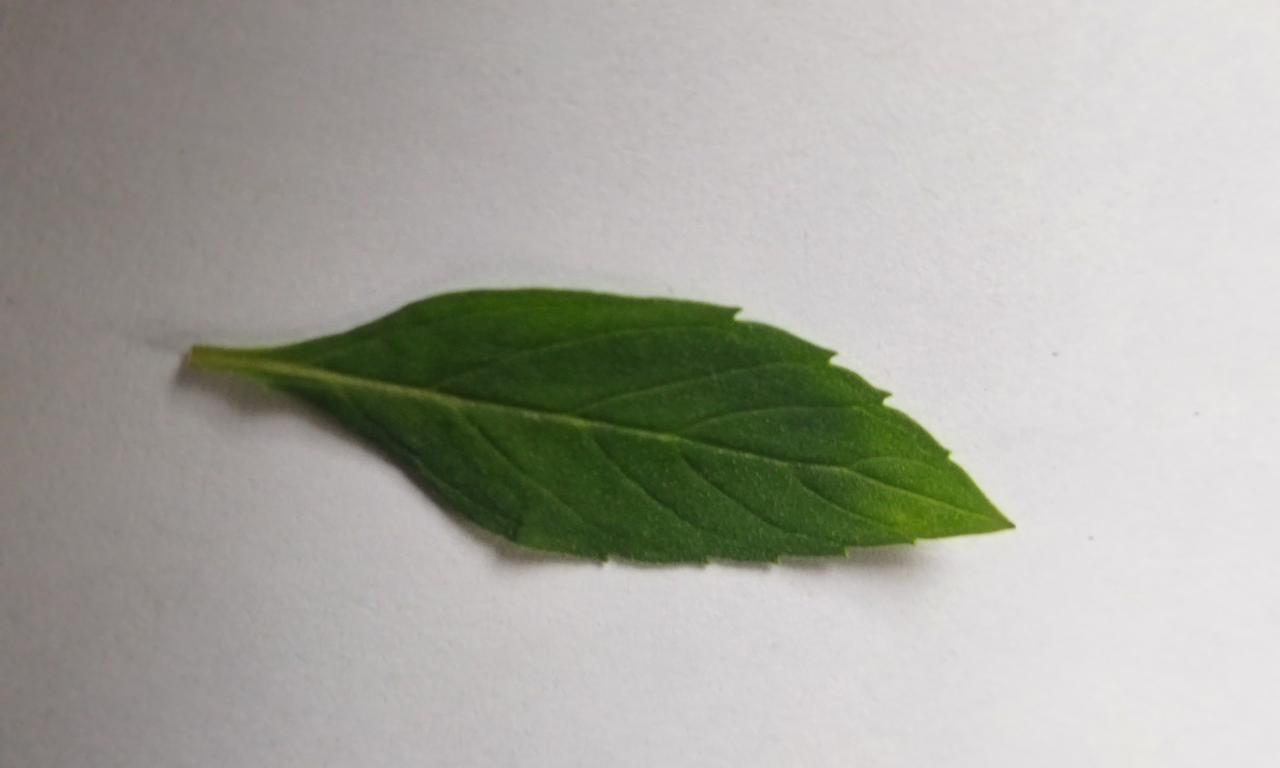
Label: Fresh